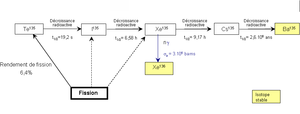
La chaine Xénon (physique nucléaire)
Dans un réacteur nucléaire, l'empoisonnement au xénon est le phénomène de production et d'accumulation du xénon 135, un puissant absorbeur de neutron, étouffant la réaction nucléaire d'un réacteur à l'arrêt, ou provoquant des oscillations de puissance dans les réacteurs de grande taille.